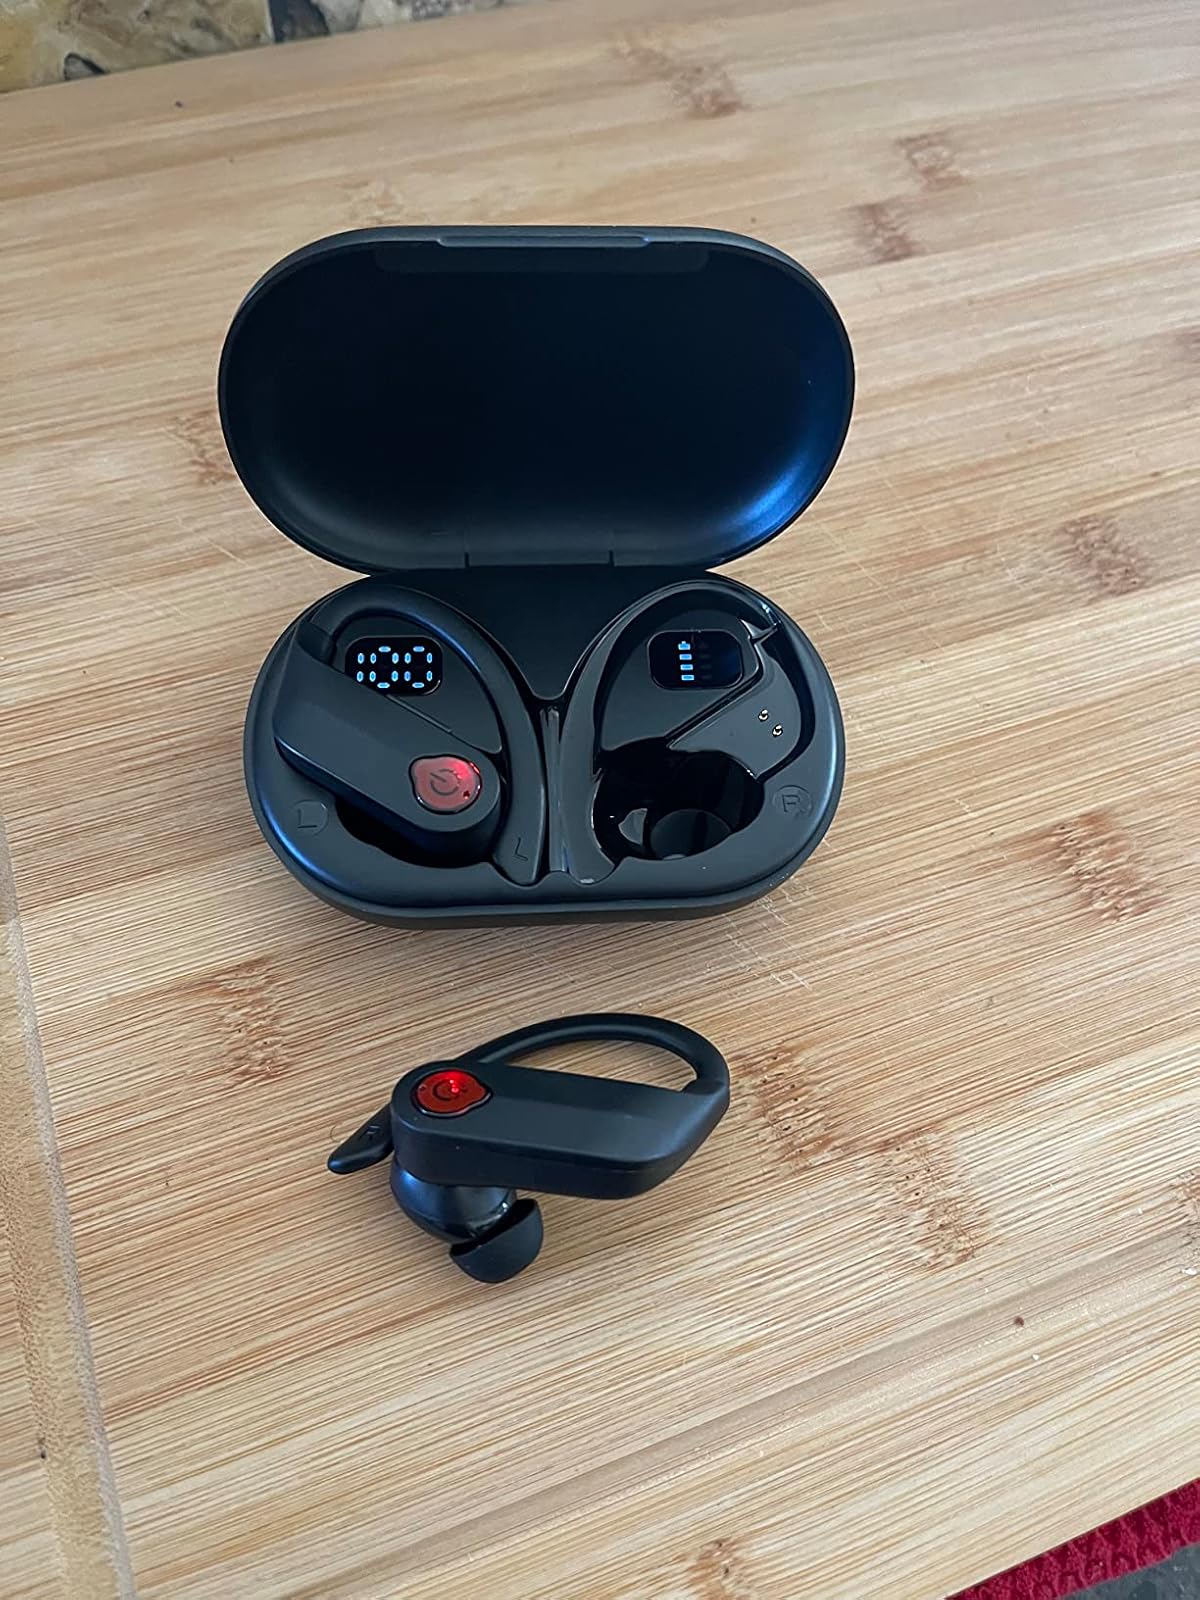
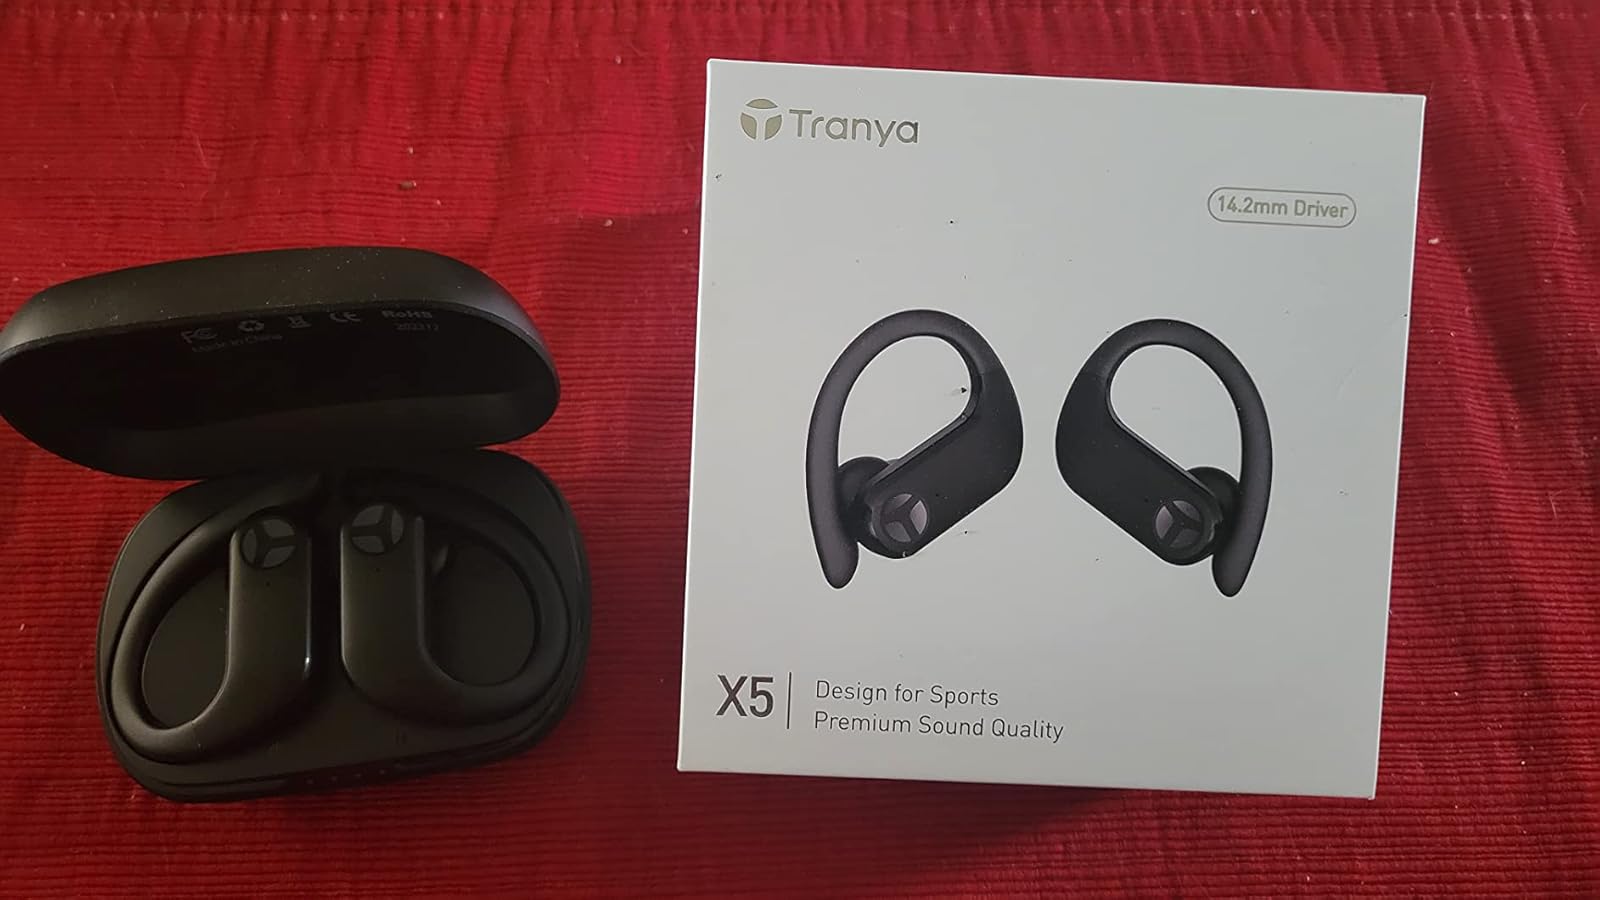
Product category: earbuds
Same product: no